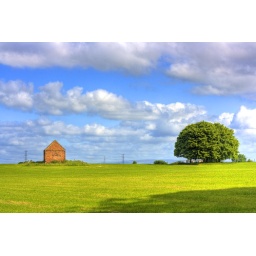
&lt;b&gt;SUMMER HAS FINALLY ARRIVED :D&lt;/b&gt; Old building in a field close to Dunham Massey, Altringham